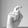
ASL letter: X